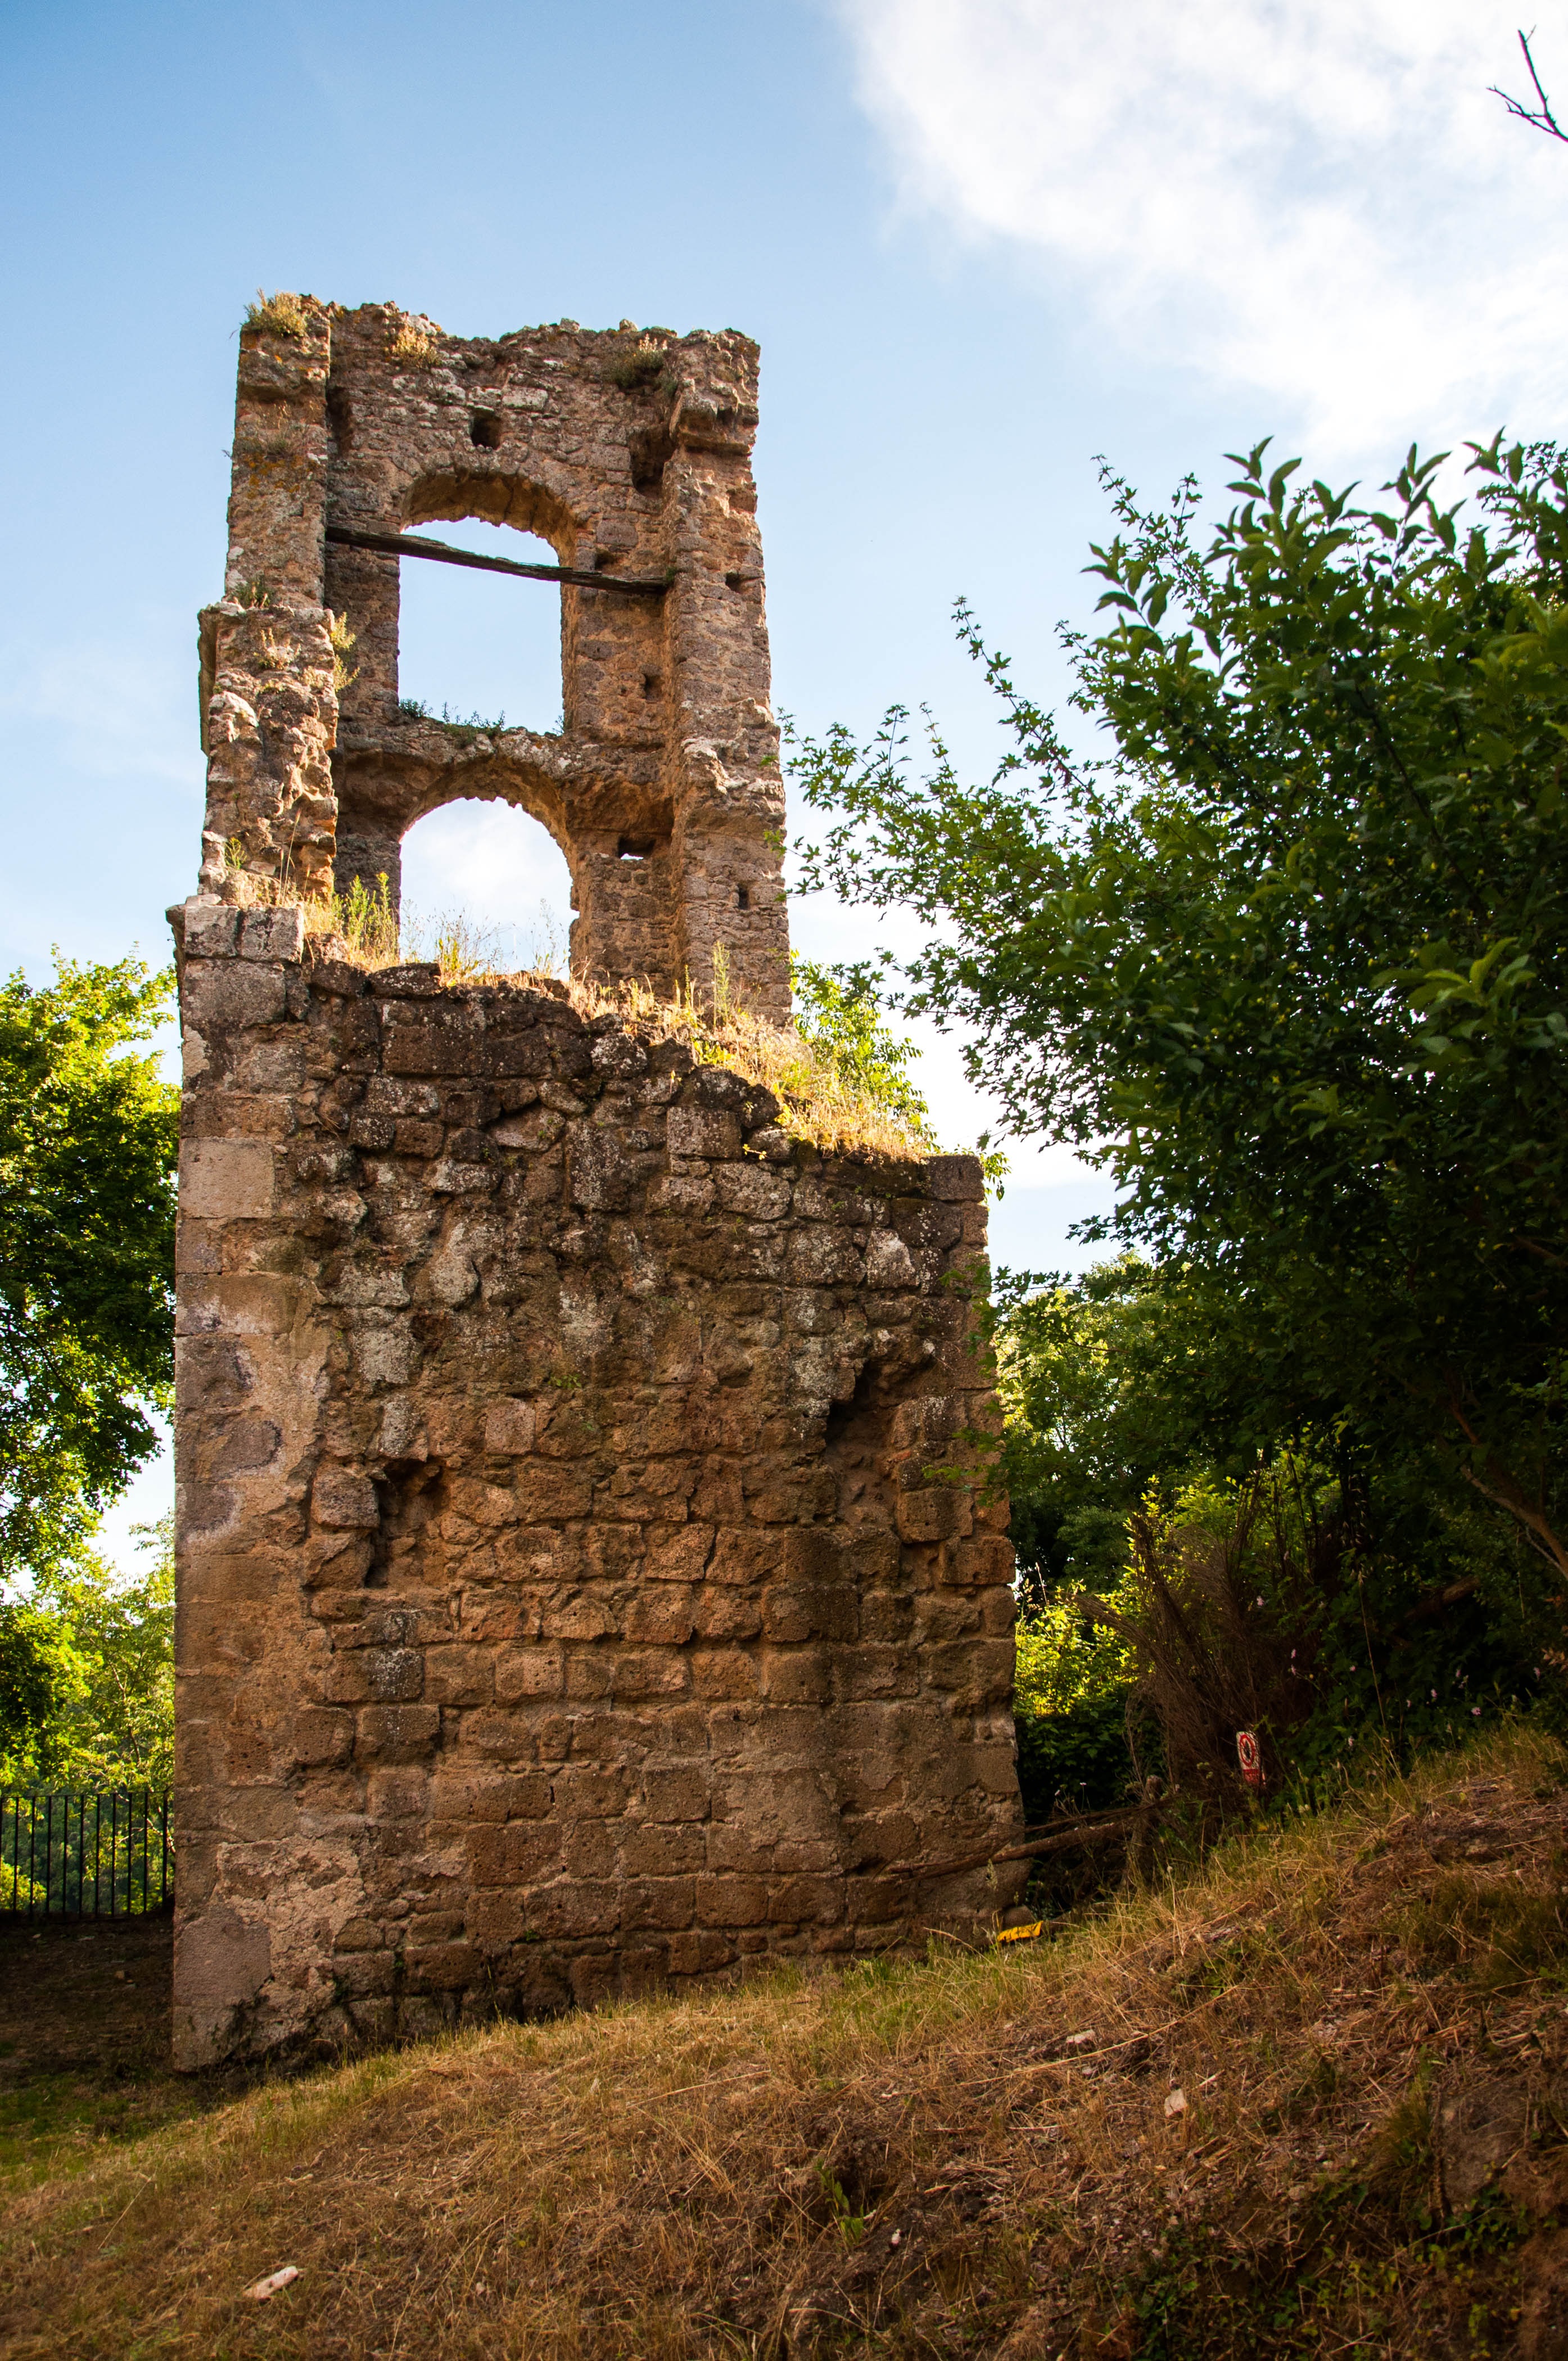
rock, building, tower, castle, italy, chapel, fortification, place of worship, ruins, monastery, history, weekend, rural area, archaeological site, lazio, ancient history, dead city, monterano, tuscia